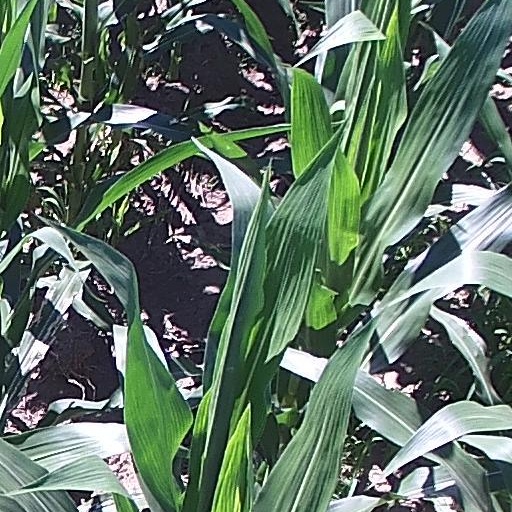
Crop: maize; corn